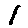
Label: 1